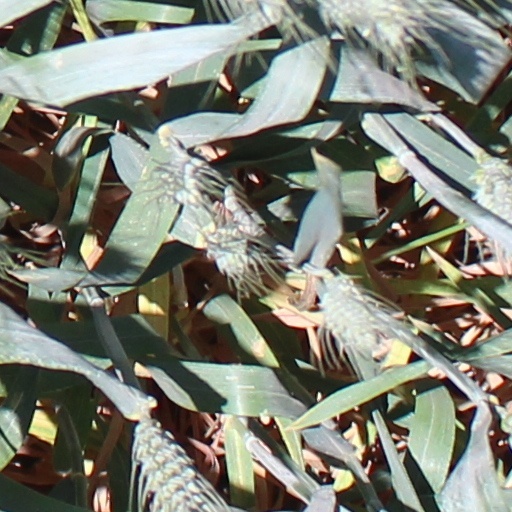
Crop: wheat